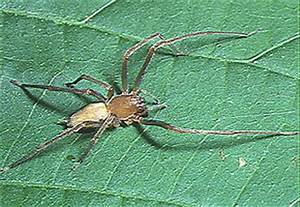
Label: ragno